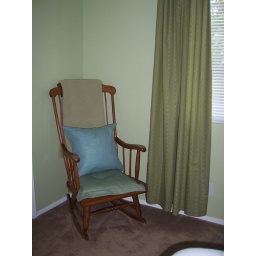
My grandmother's rocking chair in our bedroom